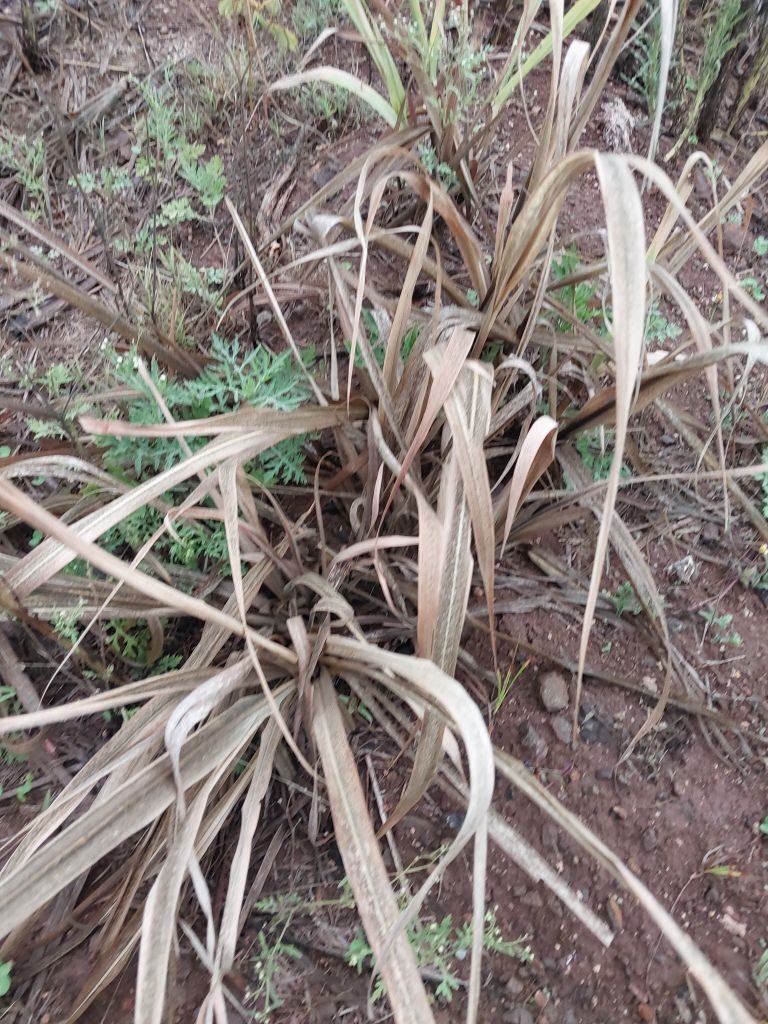
Label: Sett Rot